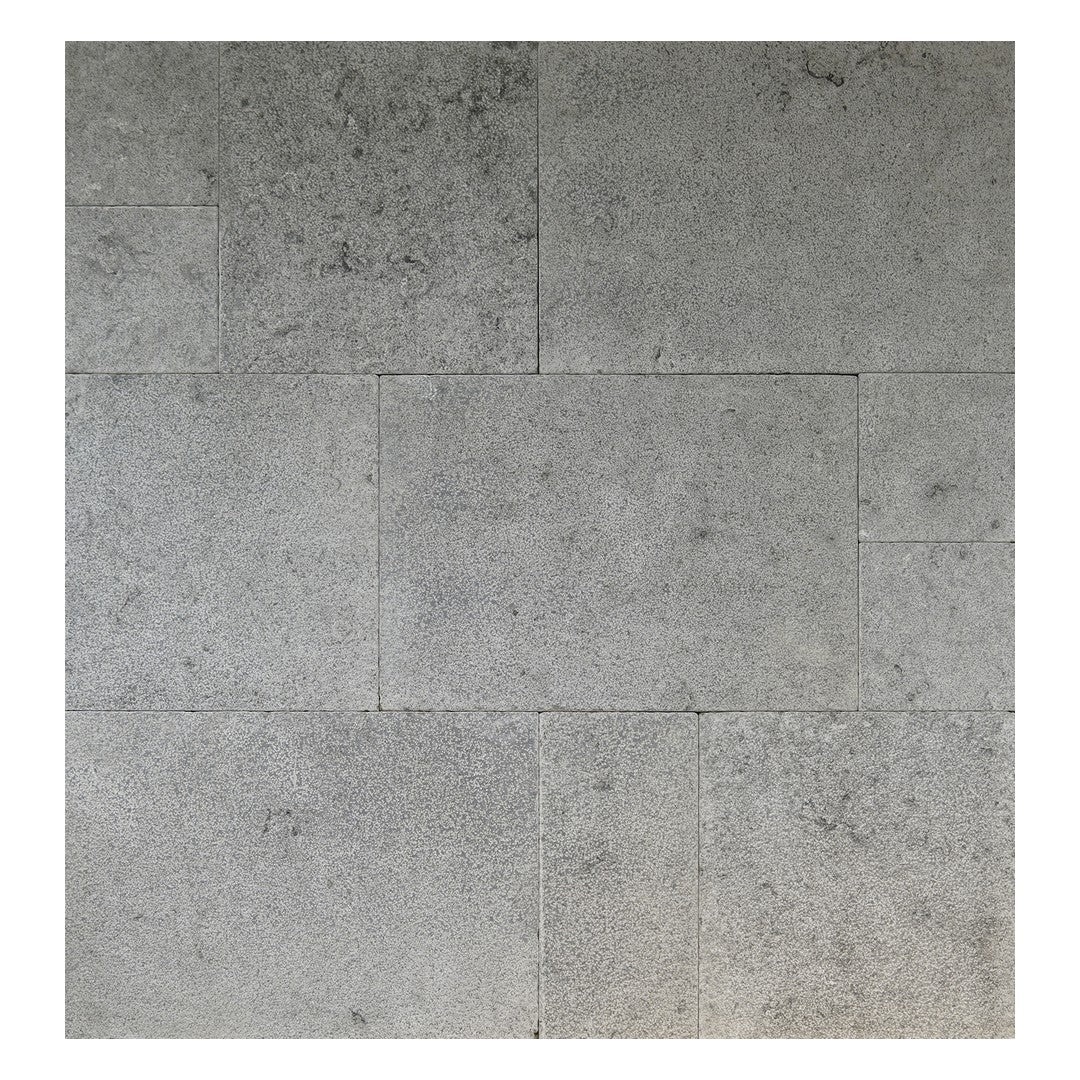
Keystone Moonlit Gray Marble Versailles Pattern Paver
Keystone Moonlit Gray Marble Versailles Pattern Paver features a blend of sizes in a classic Versailles layout, ideal for grand patios or luxurious pool surrounds. The natural veining and cool gray tones add timeless elegance to outdoor spaces.
Brand: Keystone Tile
Category: Home & Garden > Decor > Garden & Stepping Stones